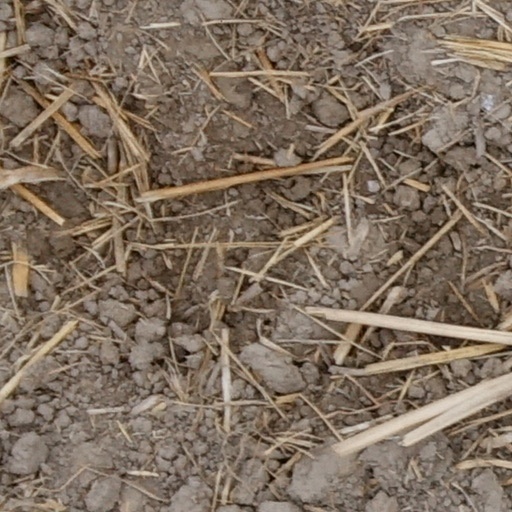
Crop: wheat